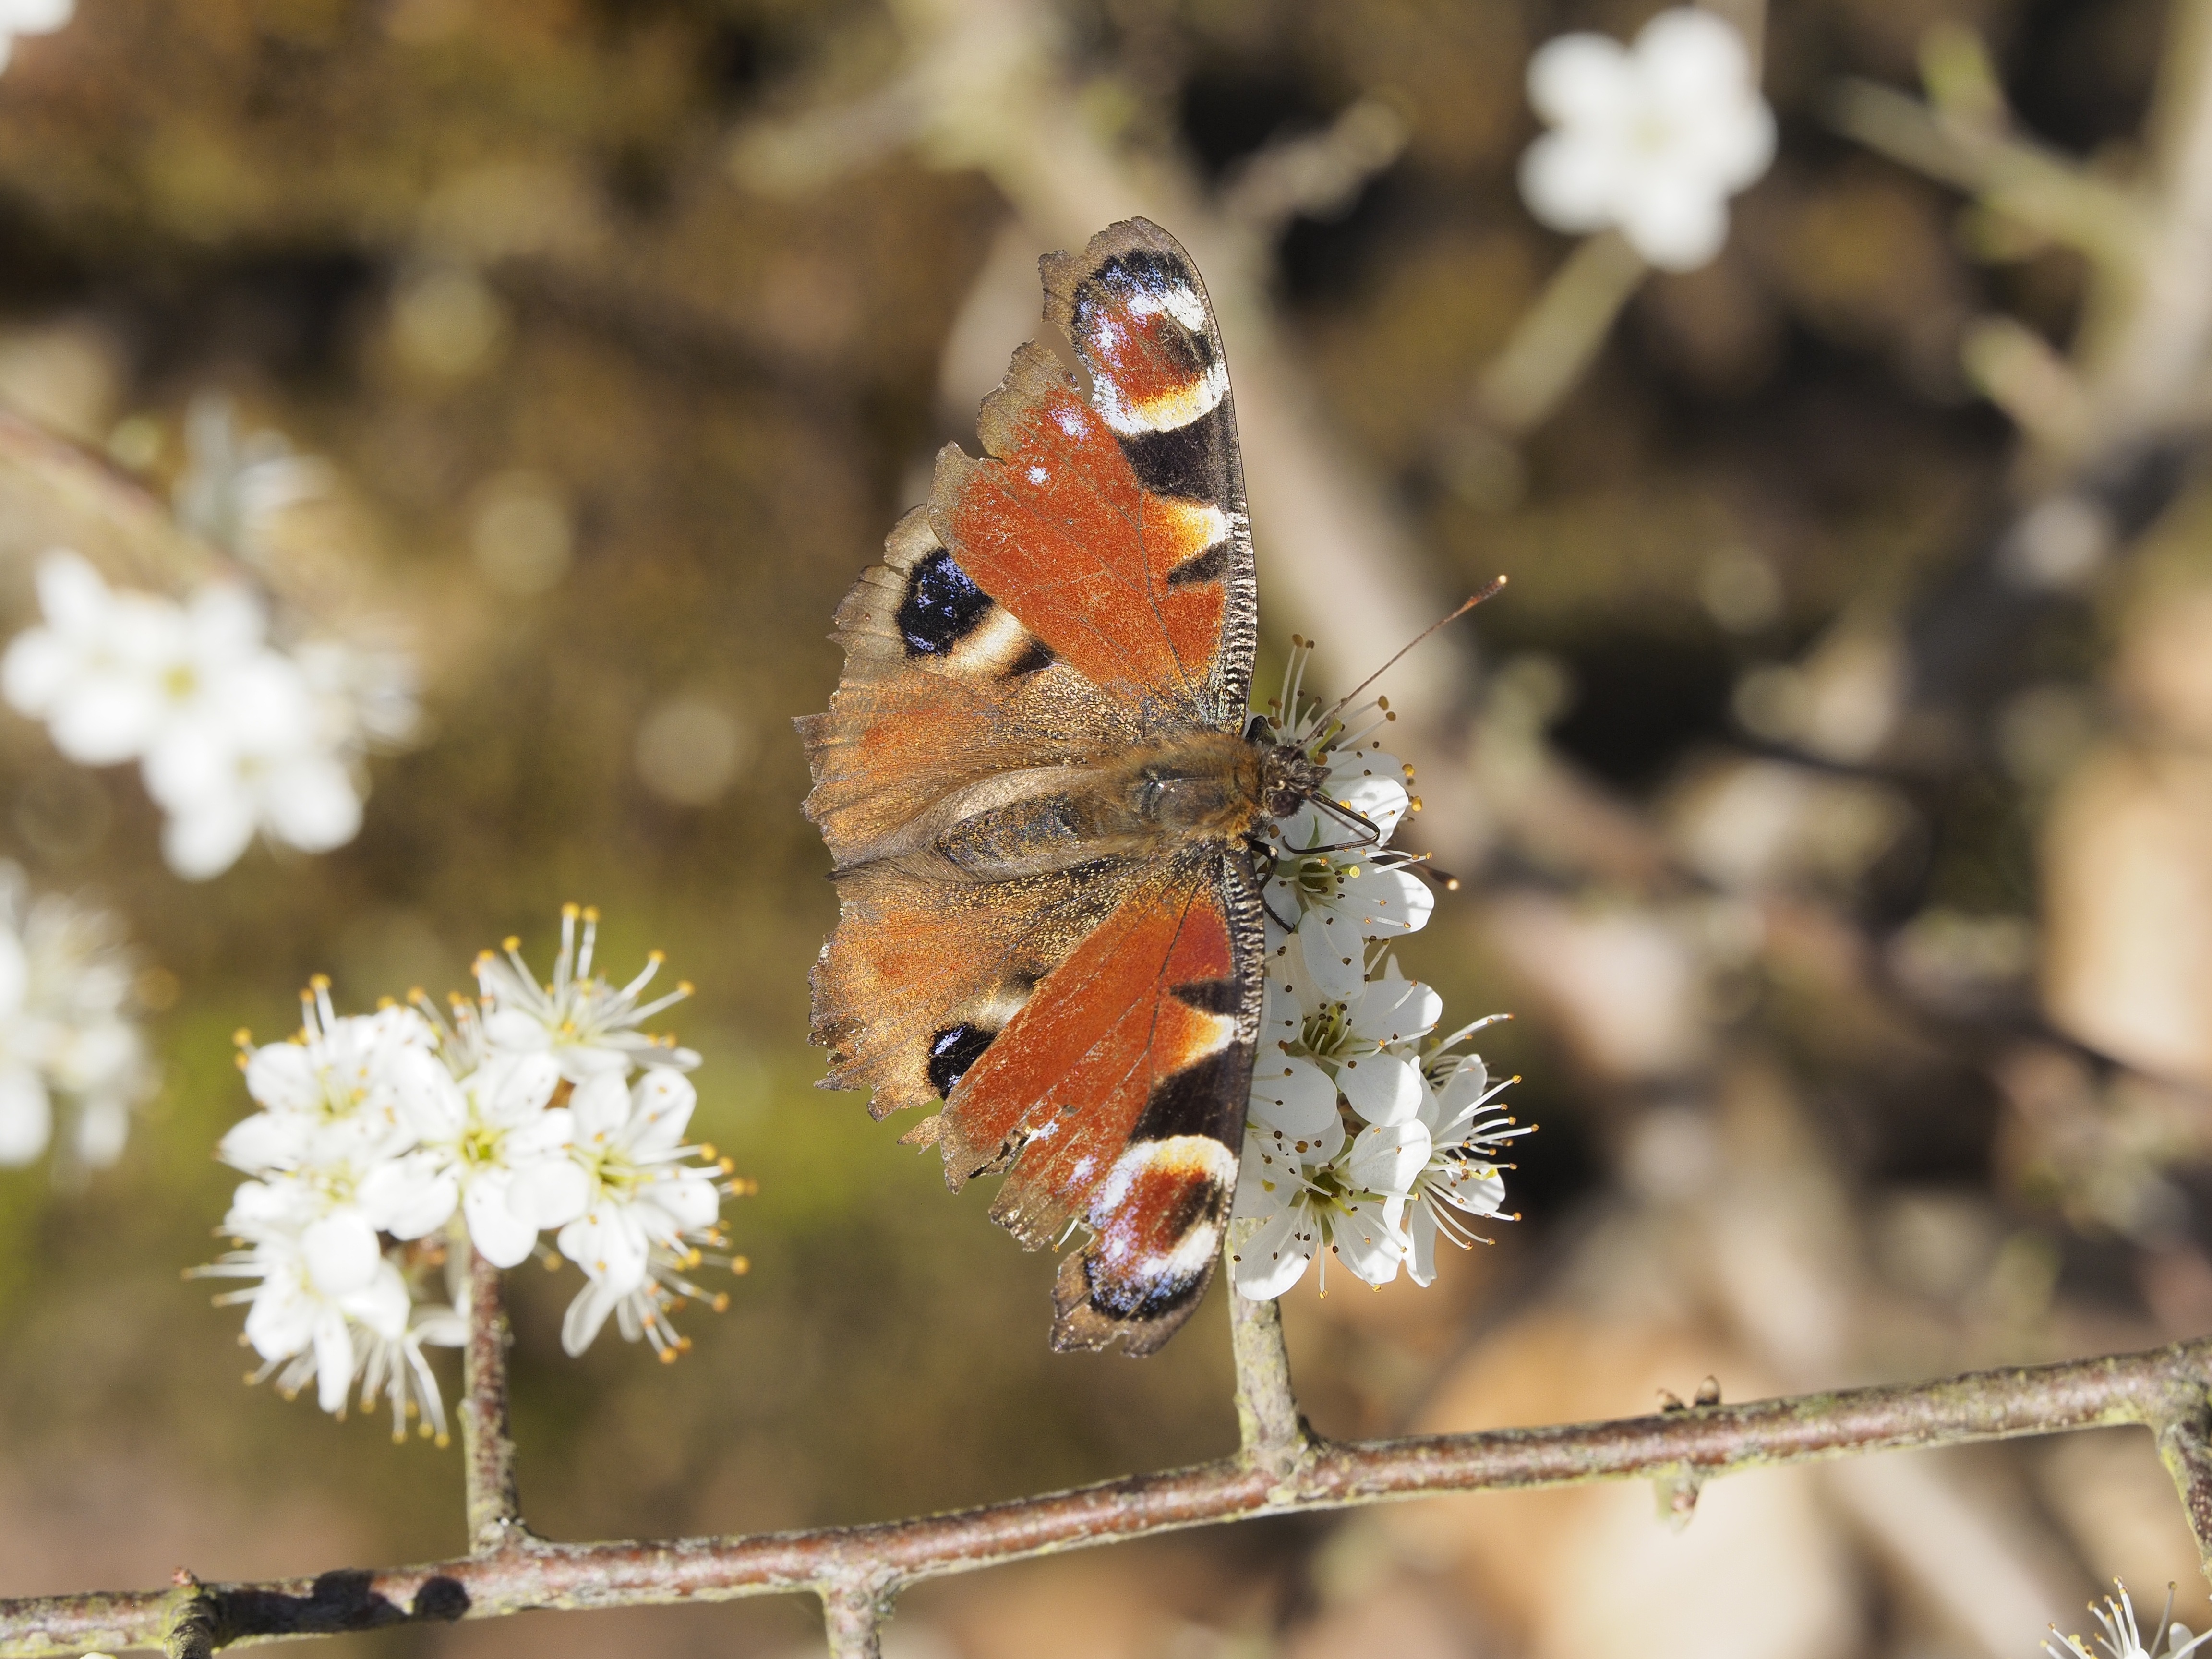
nature, branch, wing, photography, flower, wildlife, insect, butterfly, close, flora, fauna, invertebrate, peacock, close up, monarch butterfly, macro photography, arthropod, pollinator, moths and butterflies, lycaenid